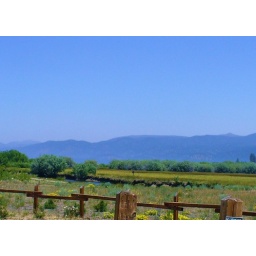
Cove East biking, hiking, and dog walking path near the Tahoe Keys in South Lake Tahoe